Snakeskin (film)

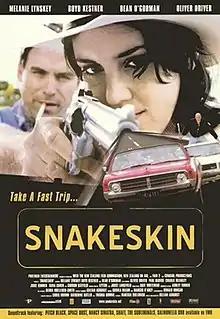
Theatrical release poster

Snakeskin is a 2001 New Zealand road thriller film directed by Gillian Ashurst and starring Melanie Lynskey. It was released theatrically in New Zealand on 11 October 2001. Despite not receiving an official release in the United States or the UK, it has played on television in both territories and amassed a cult following.